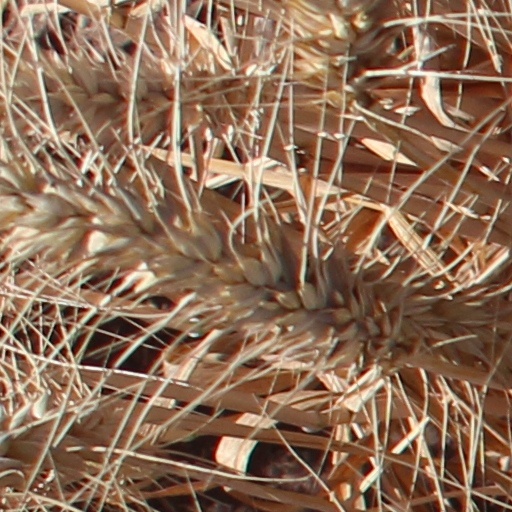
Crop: wheat